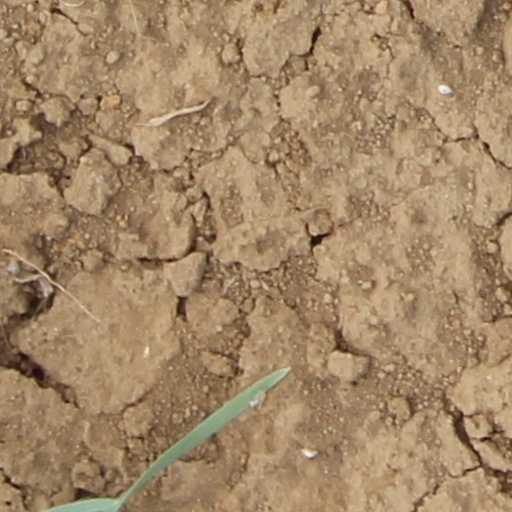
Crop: wheat